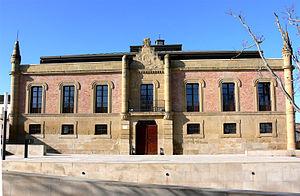
Canillas de Río Tuerto est une commune de la communauté autonome de La Rioja, en Espagne.